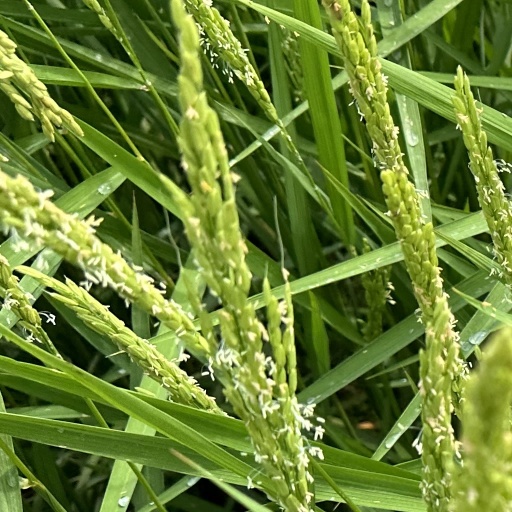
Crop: rice